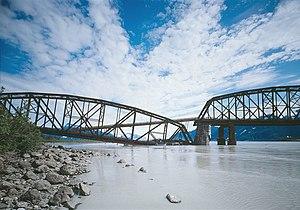
Dans l'argot d'informaticien, un kludge est une solution jugée maladroite, grossière, rudimentaire, et irrespectueuse des règles de l'art, typiquement créée dans le but de résoudre rapidement et temporairement un problème ardu. Telle solution est également qualifiée de hack, de bidouille, de bricolage ou de verrue.